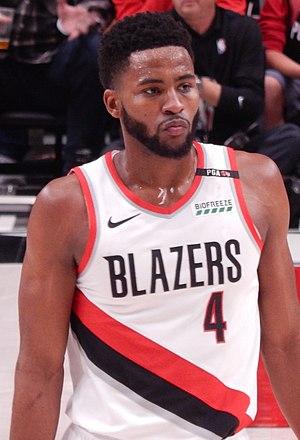
Maurice José Harkless né le 11 mai 1993 à New York aux États-Unis, est un joueur américain et portoricain de basket-ball, évoluant au poste d'ailier voire d'ailier fort. Il mesure 2,01 m et joue pour les Knicks de New York.